Nuclear weapons of the United States

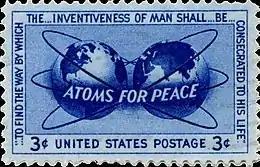
The Atoms for Peace program distributed nuclear technology, materials, and know-how to many less technologically advanced countries.

The United States nuclear program since its inception has experienced accidents of varying forms, ranging from single-casualty research experiments (such as that of Louis Slotin during the Manhattan Project), to the nuclear fallout dispersion of the Castle Bravo shot in 1954, to accidents such as crashes of aircraft carrying nuclear weapons, the dropping of nuclear weapons from aircraft, losses of nuclear submarines, and explosions of nuclear-armed missiles (broken arrows). How close any of these accidents came to being major nuclear disasters is a matter of technical and scholarly debate and interpretation.